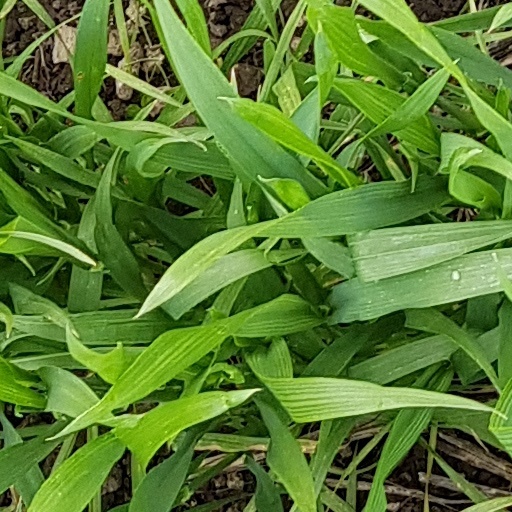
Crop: wheat